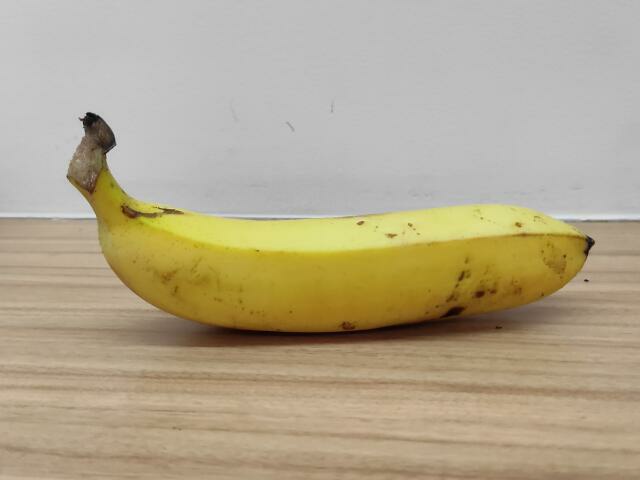
Label: Ripe_Banana